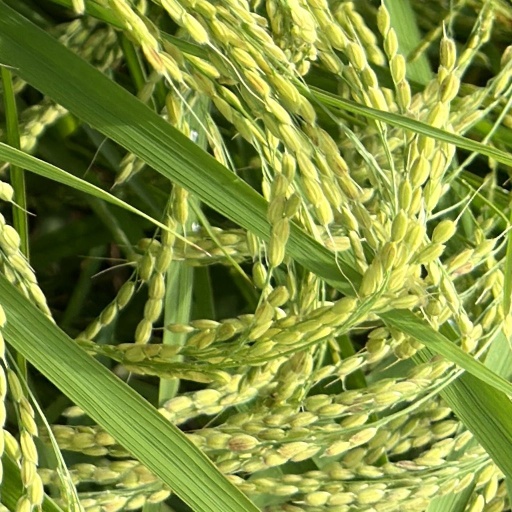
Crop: rice